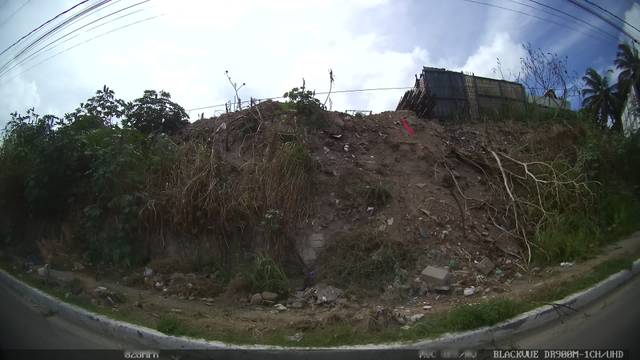
Region: Brazil
Coordinates: -7.998, -34.856